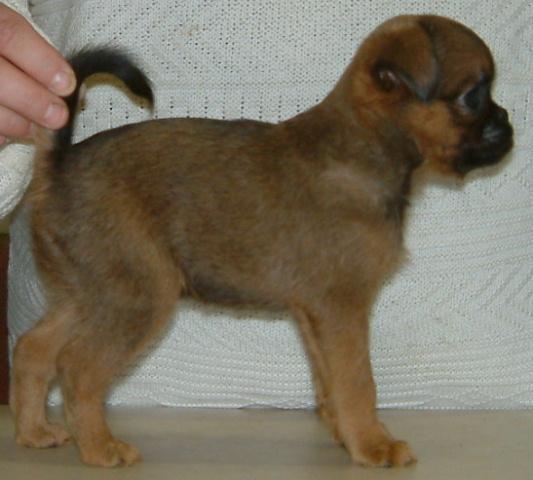
Brabancon_griffon